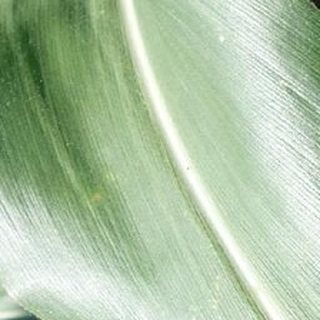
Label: healthy_corn